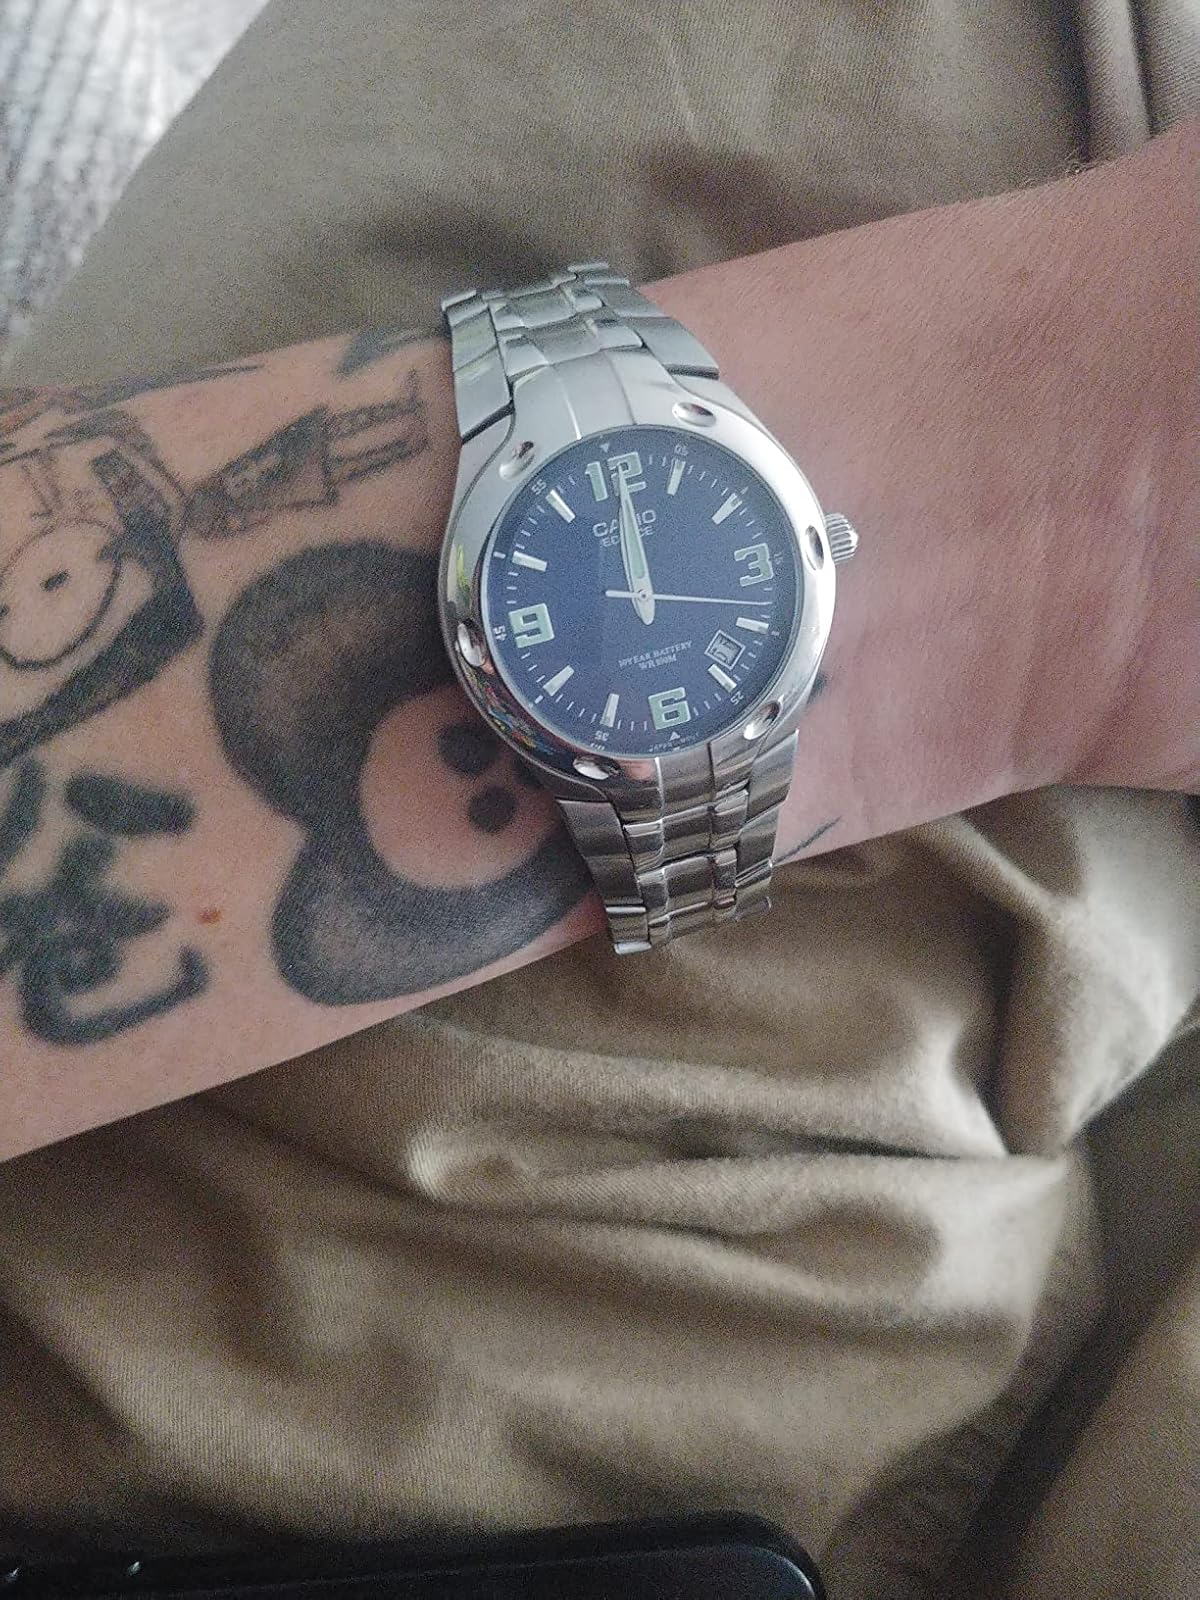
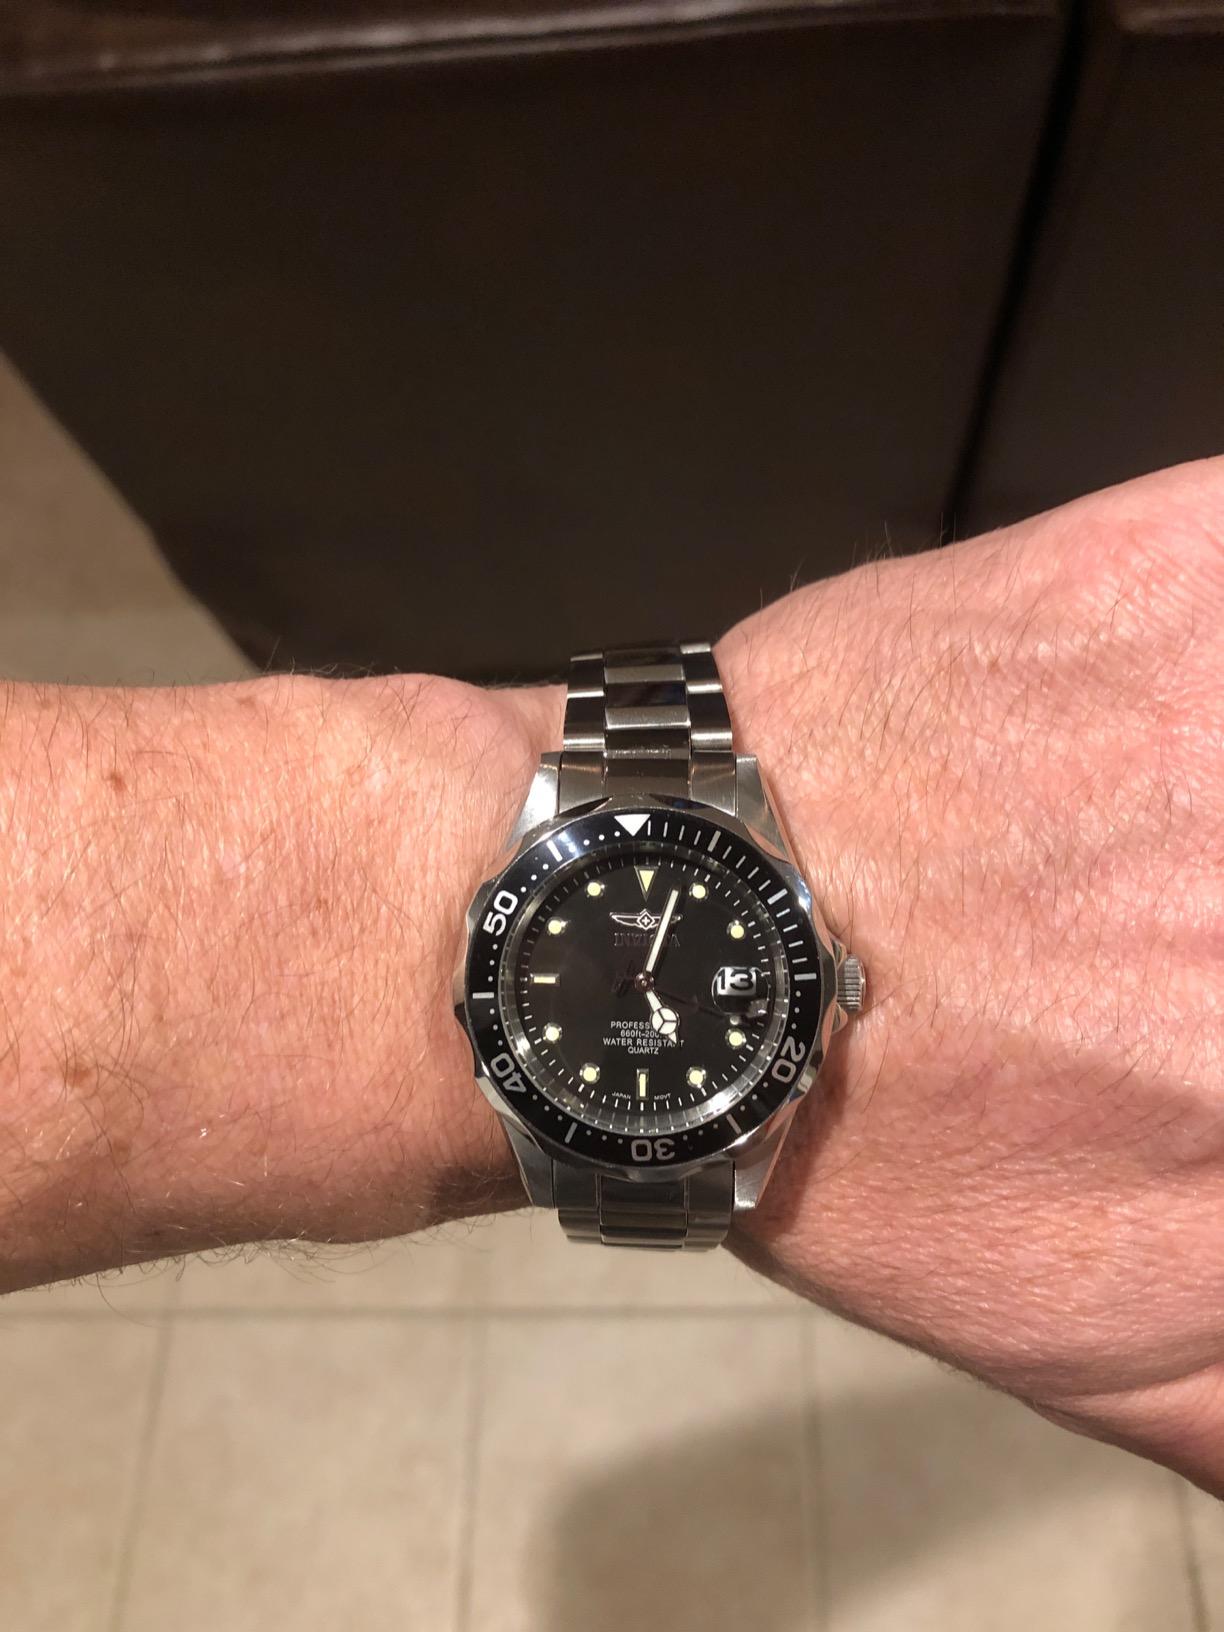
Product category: accessories_watch
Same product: no